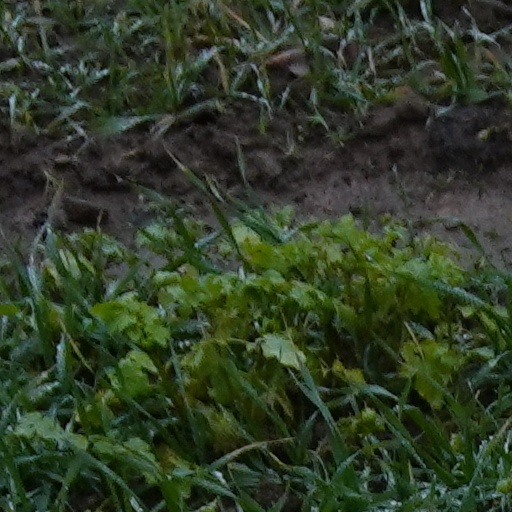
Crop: wheat